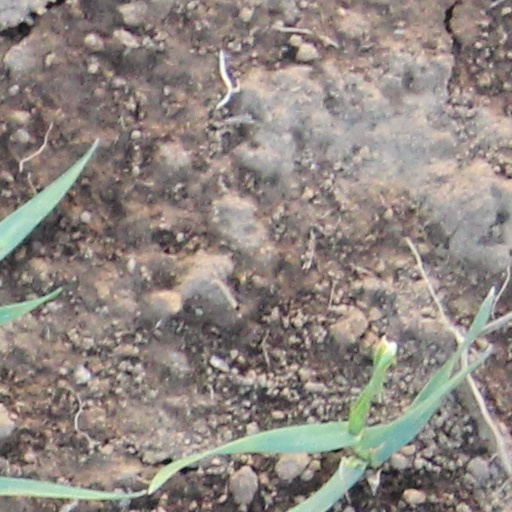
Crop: wheat